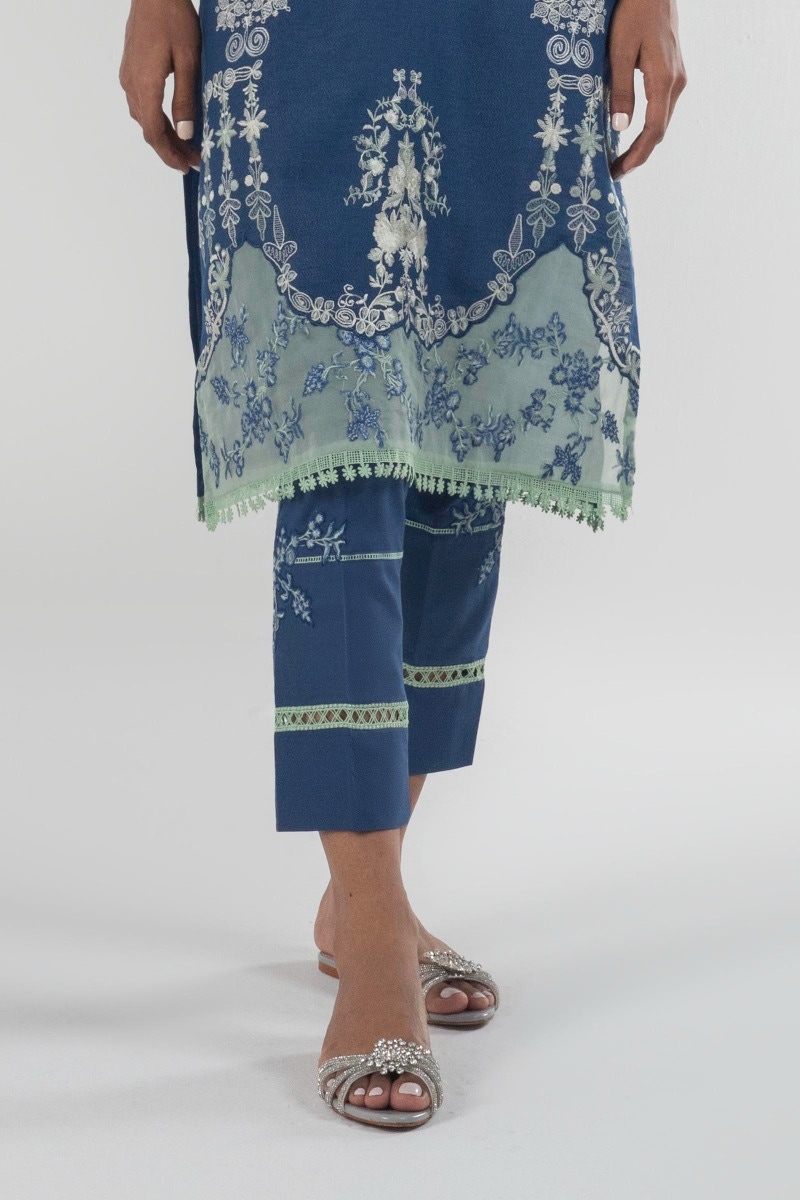
navy multi embroidered pants